Friedrich Volrad Mikkelsaar

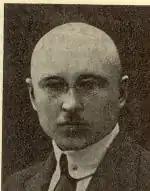
Friedrich Volrad Mikkelsaar

Friedrich Volrad Mikkelsaar (1886–1930) was an Estonian educator, educational administrator and politician.